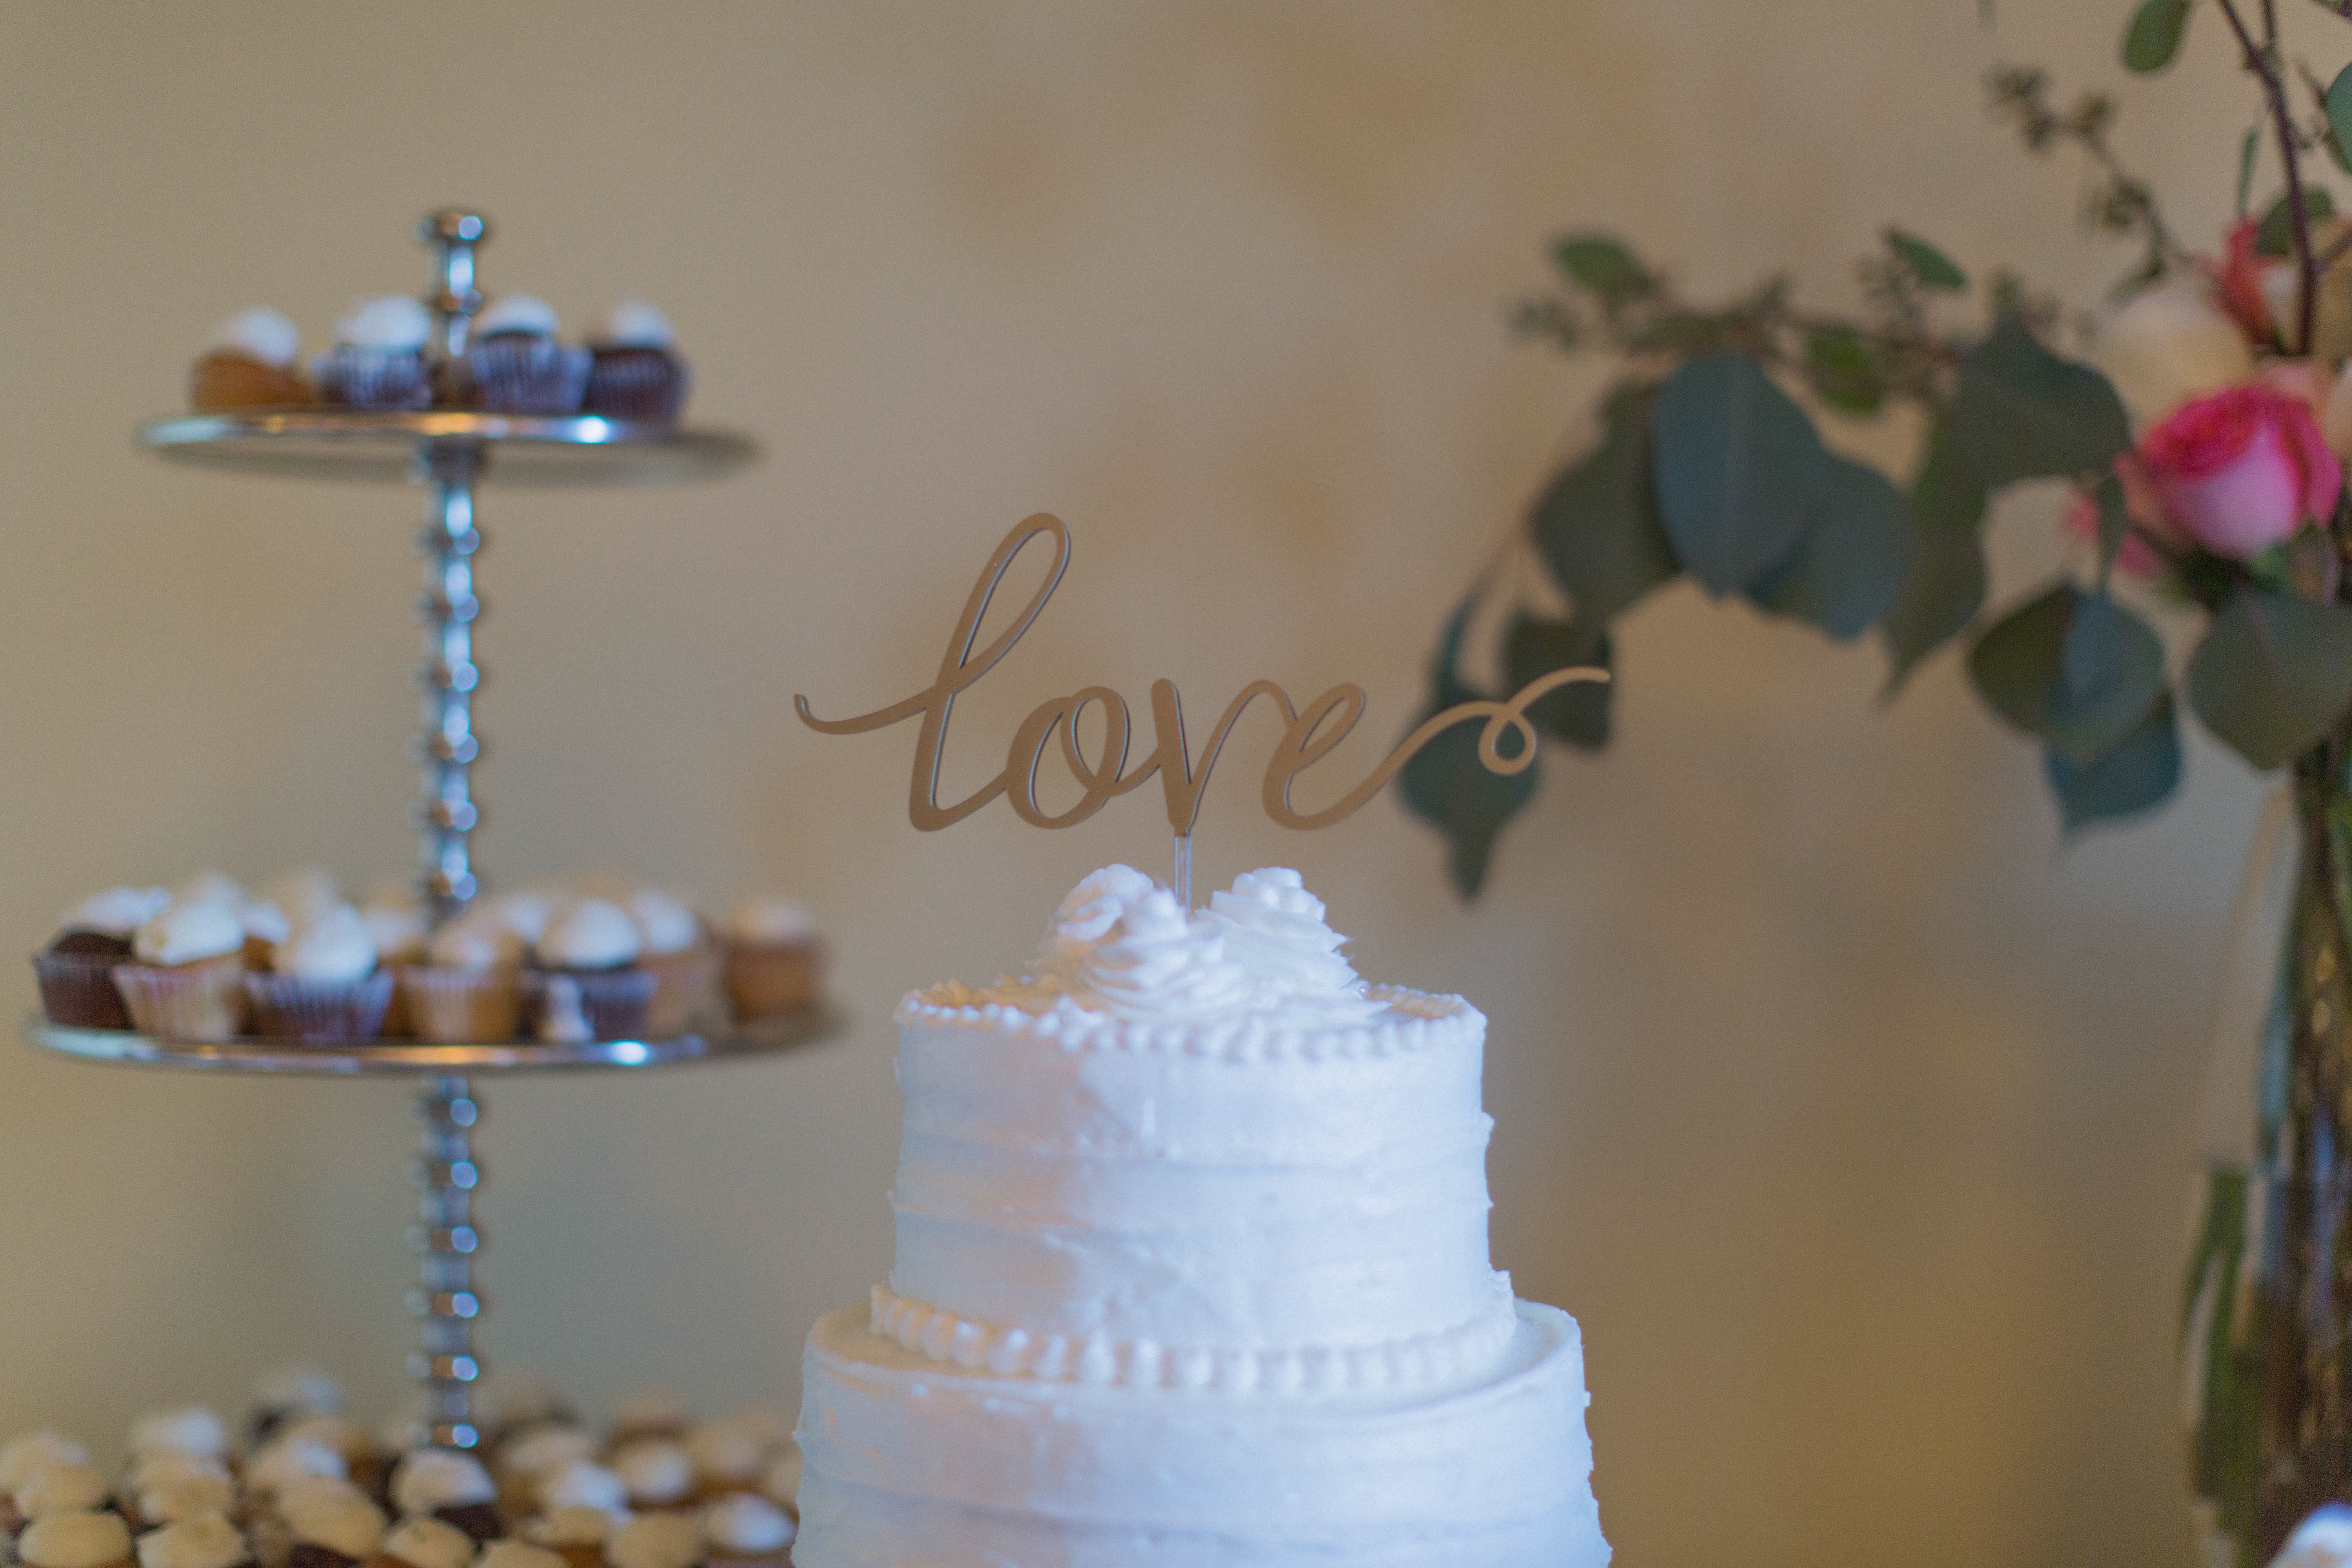
flower, food, dessert, cake, birthday cake, icing, wedding cake, buttercream, cake decorating